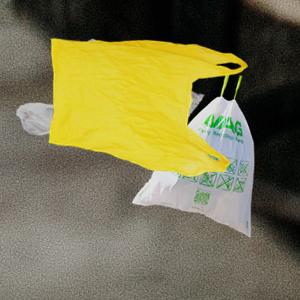
Label: plasticbags